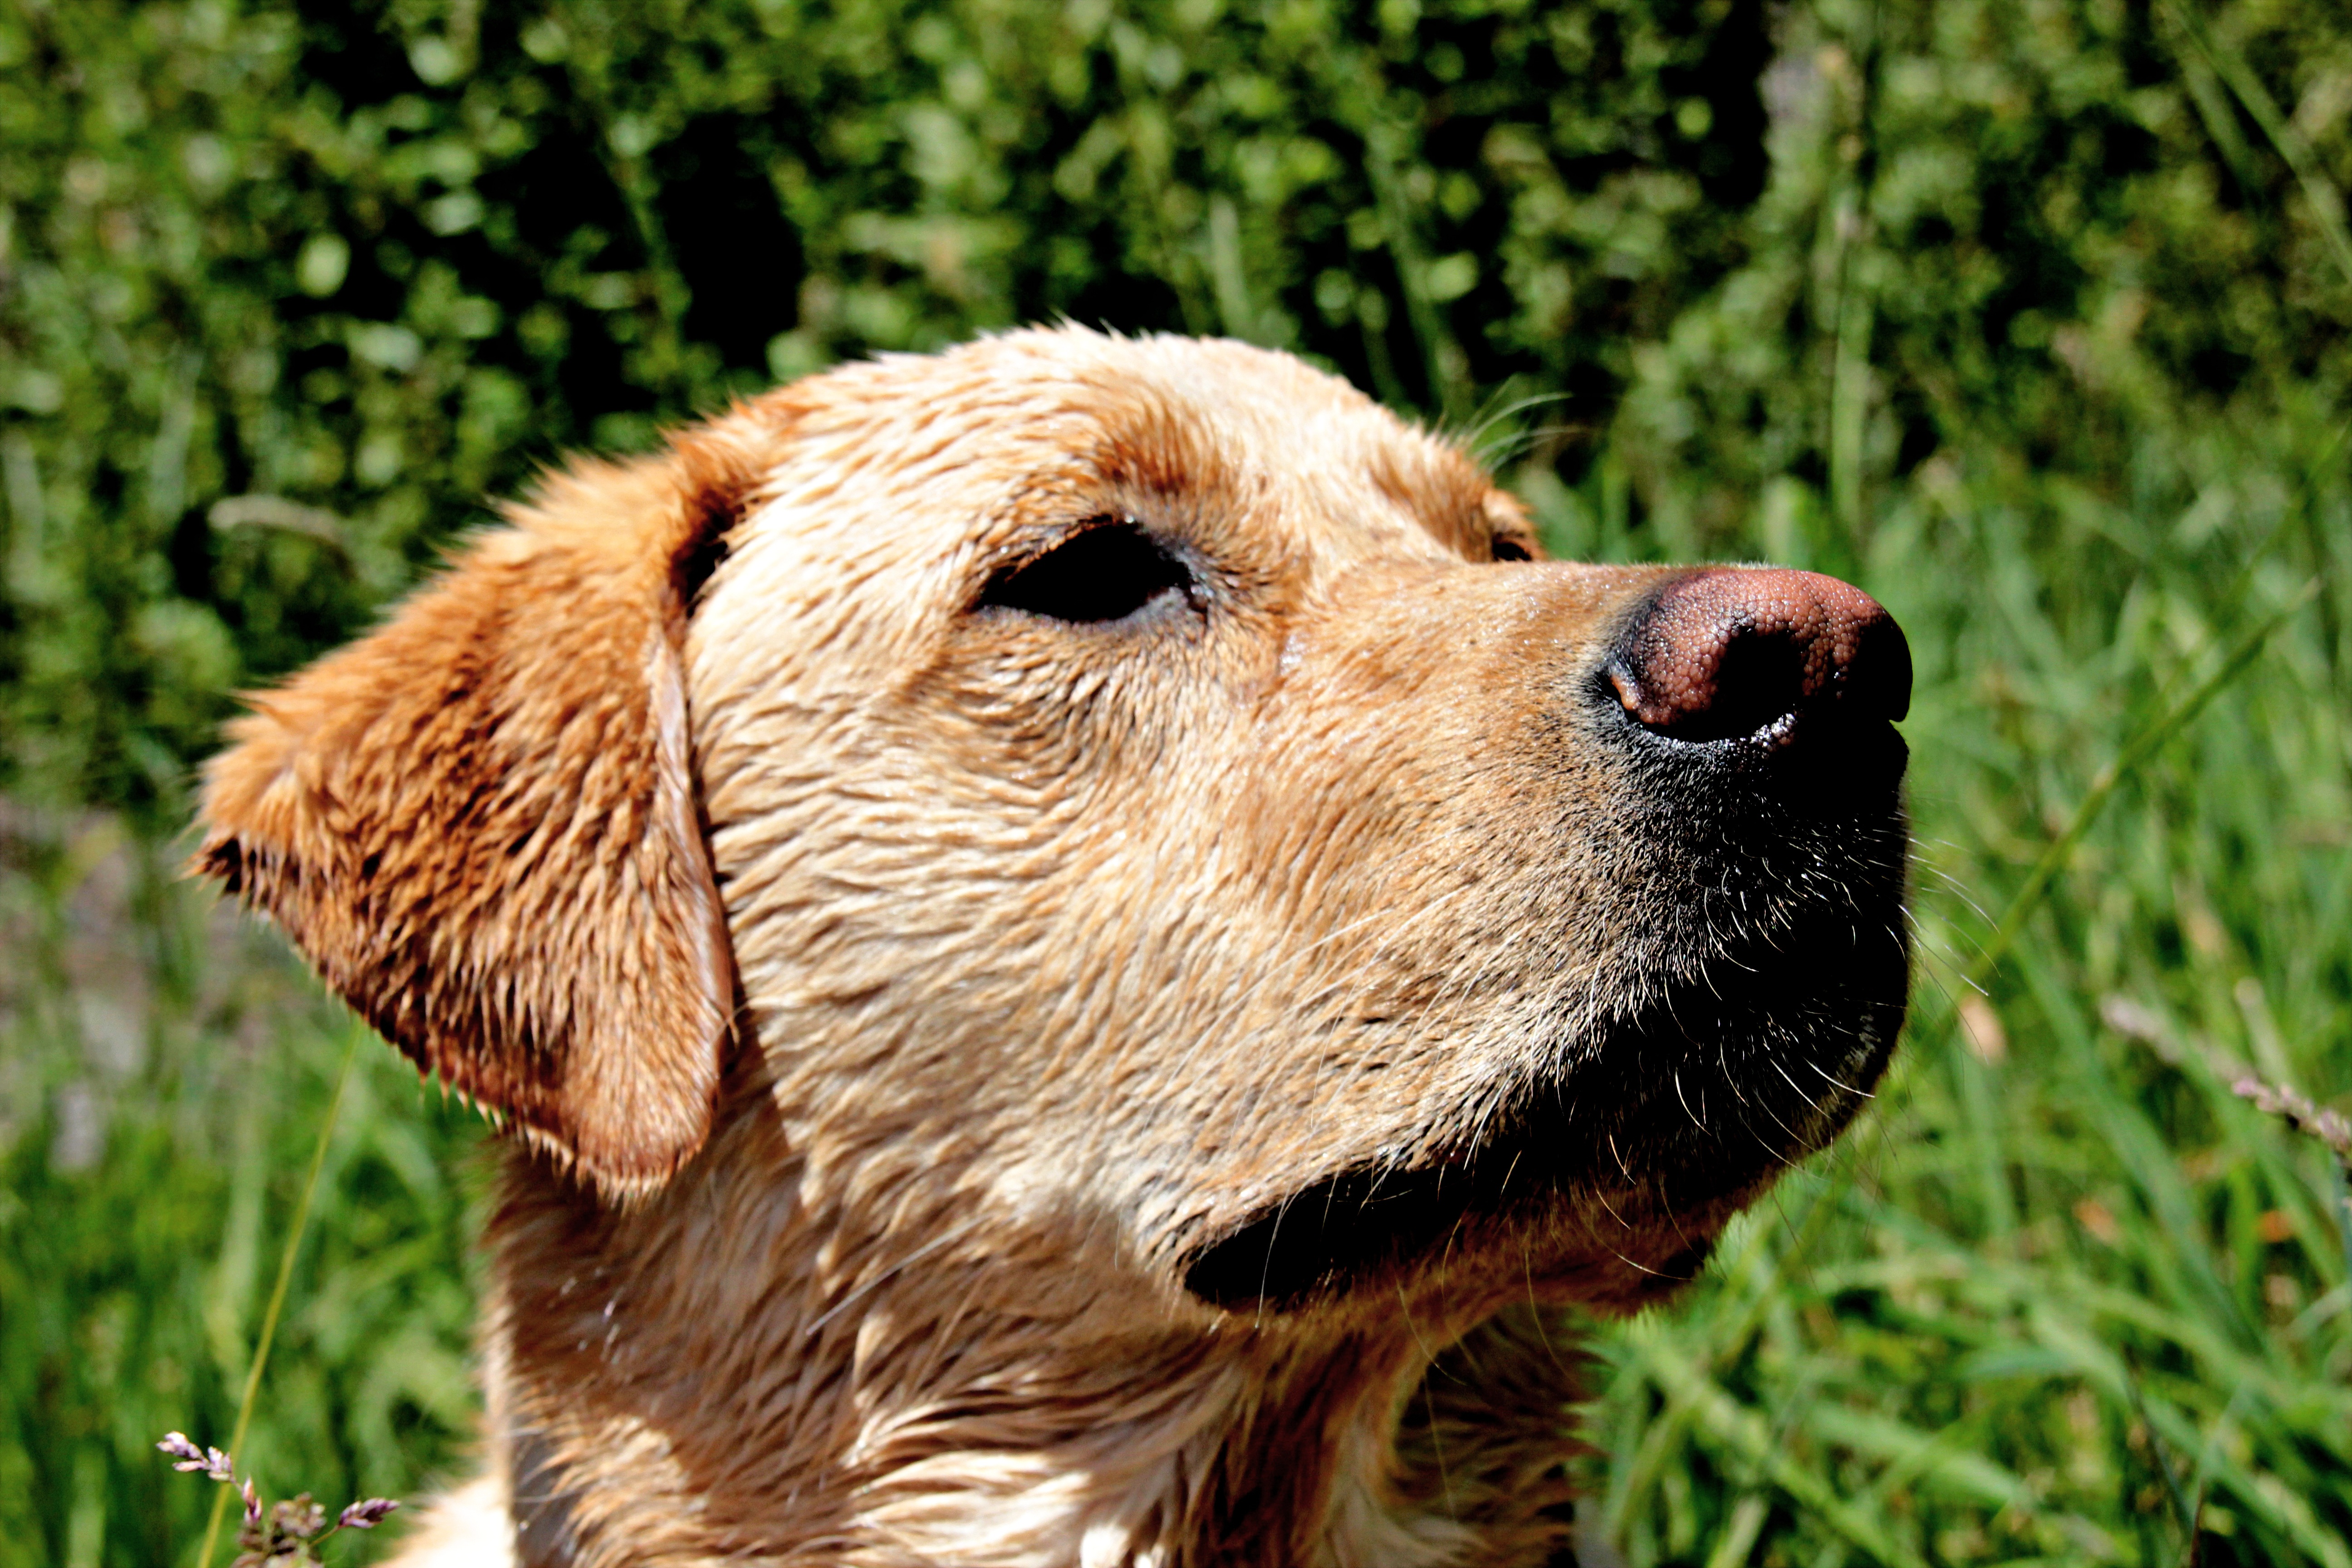
puppy, dog, summer, pet, mammal, nose, golden retriever, snout, vertebrate, labrador retriever, labrador, dog breed, retriever, purebred, yellow lab, chesapeake bay retriever, dog like mammal, carnivoran